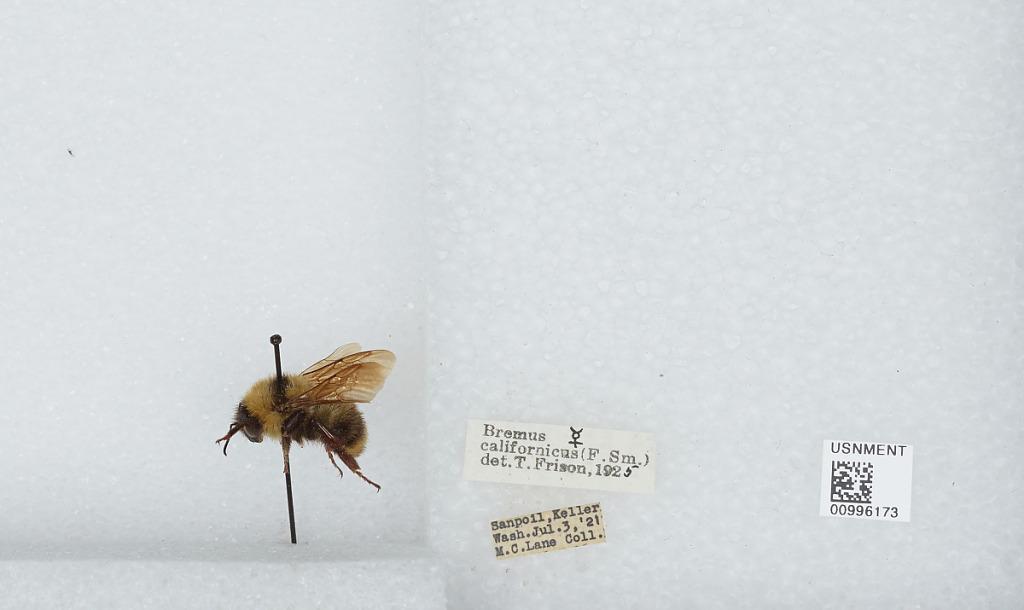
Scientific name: Bombus (Fervidobombus) californicus Smith
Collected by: M. Lane
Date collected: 1921-7-3
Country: United States
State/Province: Washington
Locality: Sanpoil, Keller
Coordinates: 48.08, -118.683
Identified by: Frison, T.